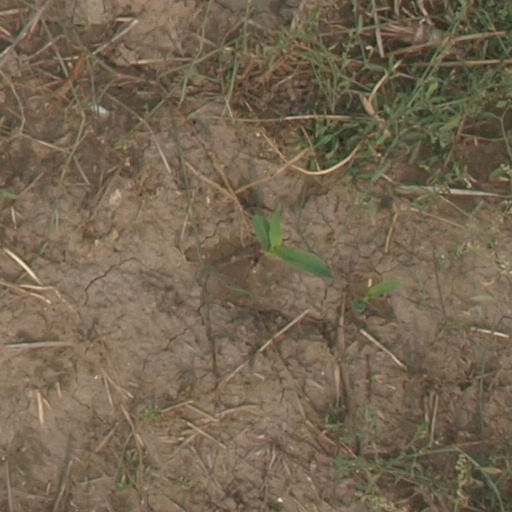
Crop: maize; corn